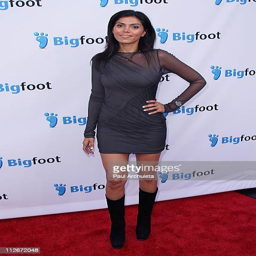
actor arrives at the premiere